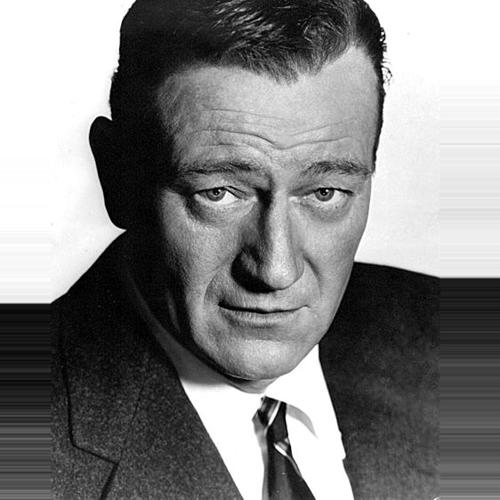
Age: 57